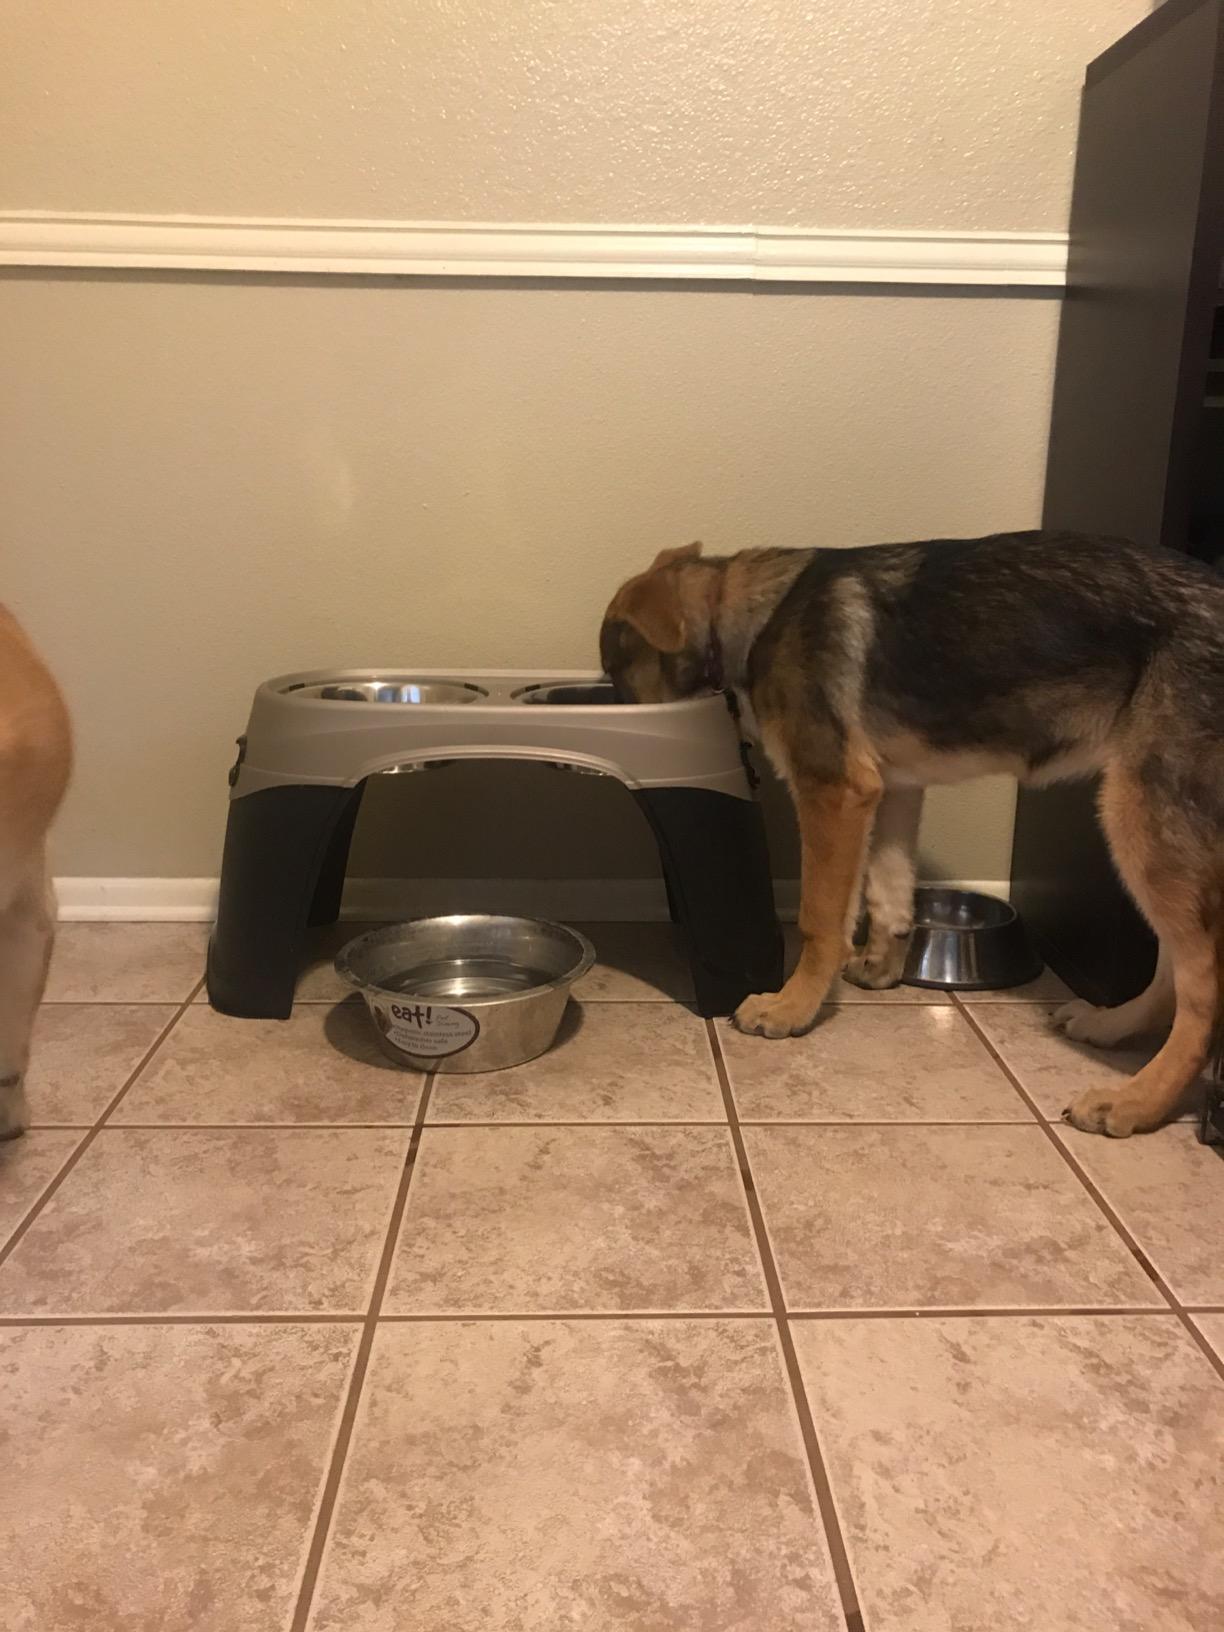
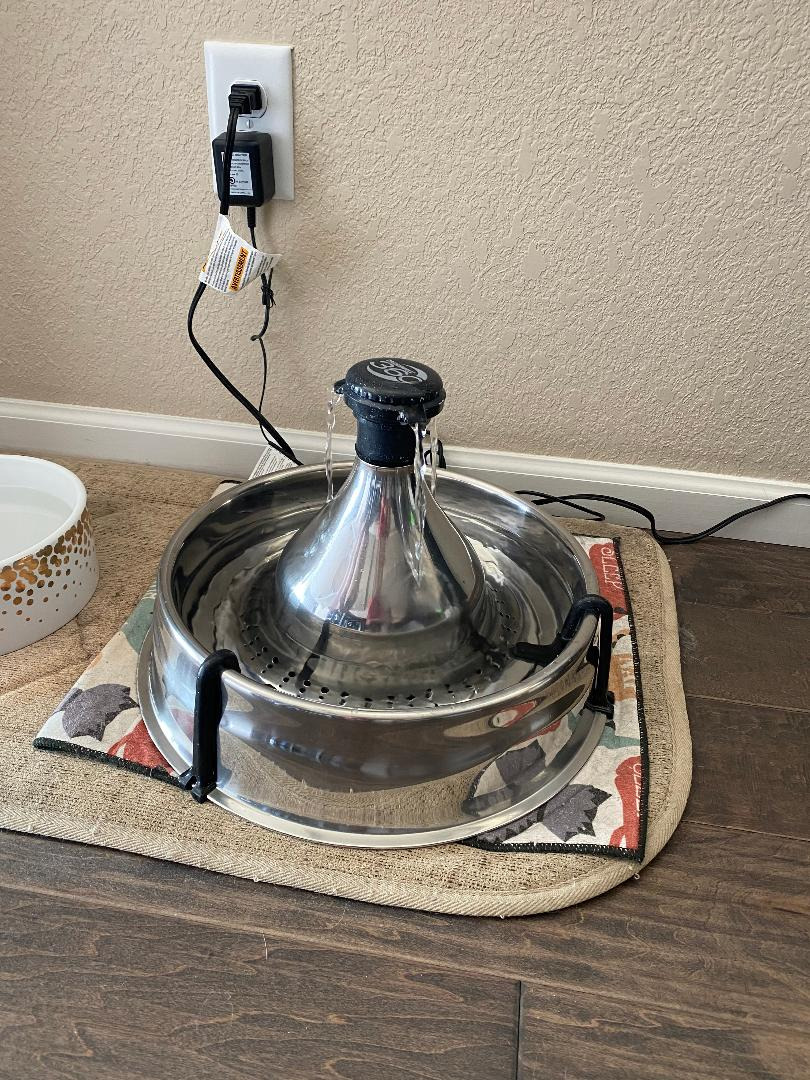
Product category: items_bowl
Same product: no